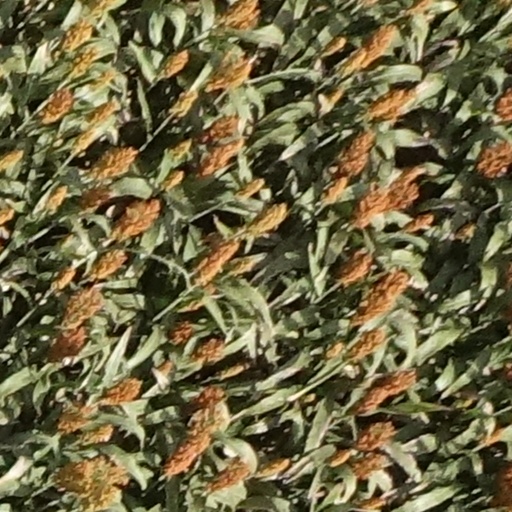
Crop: sorghum